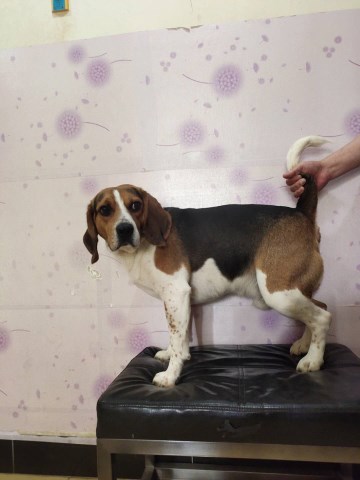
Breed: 276-n000113-beagle